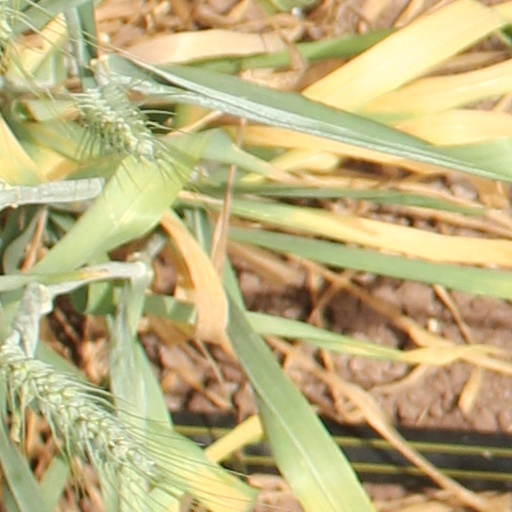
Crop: wheat